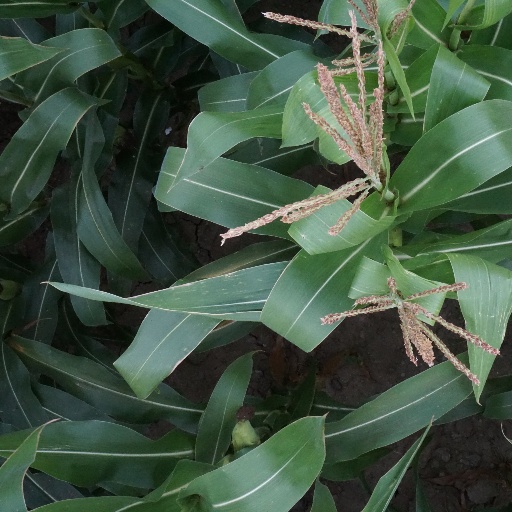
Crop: maize; corn